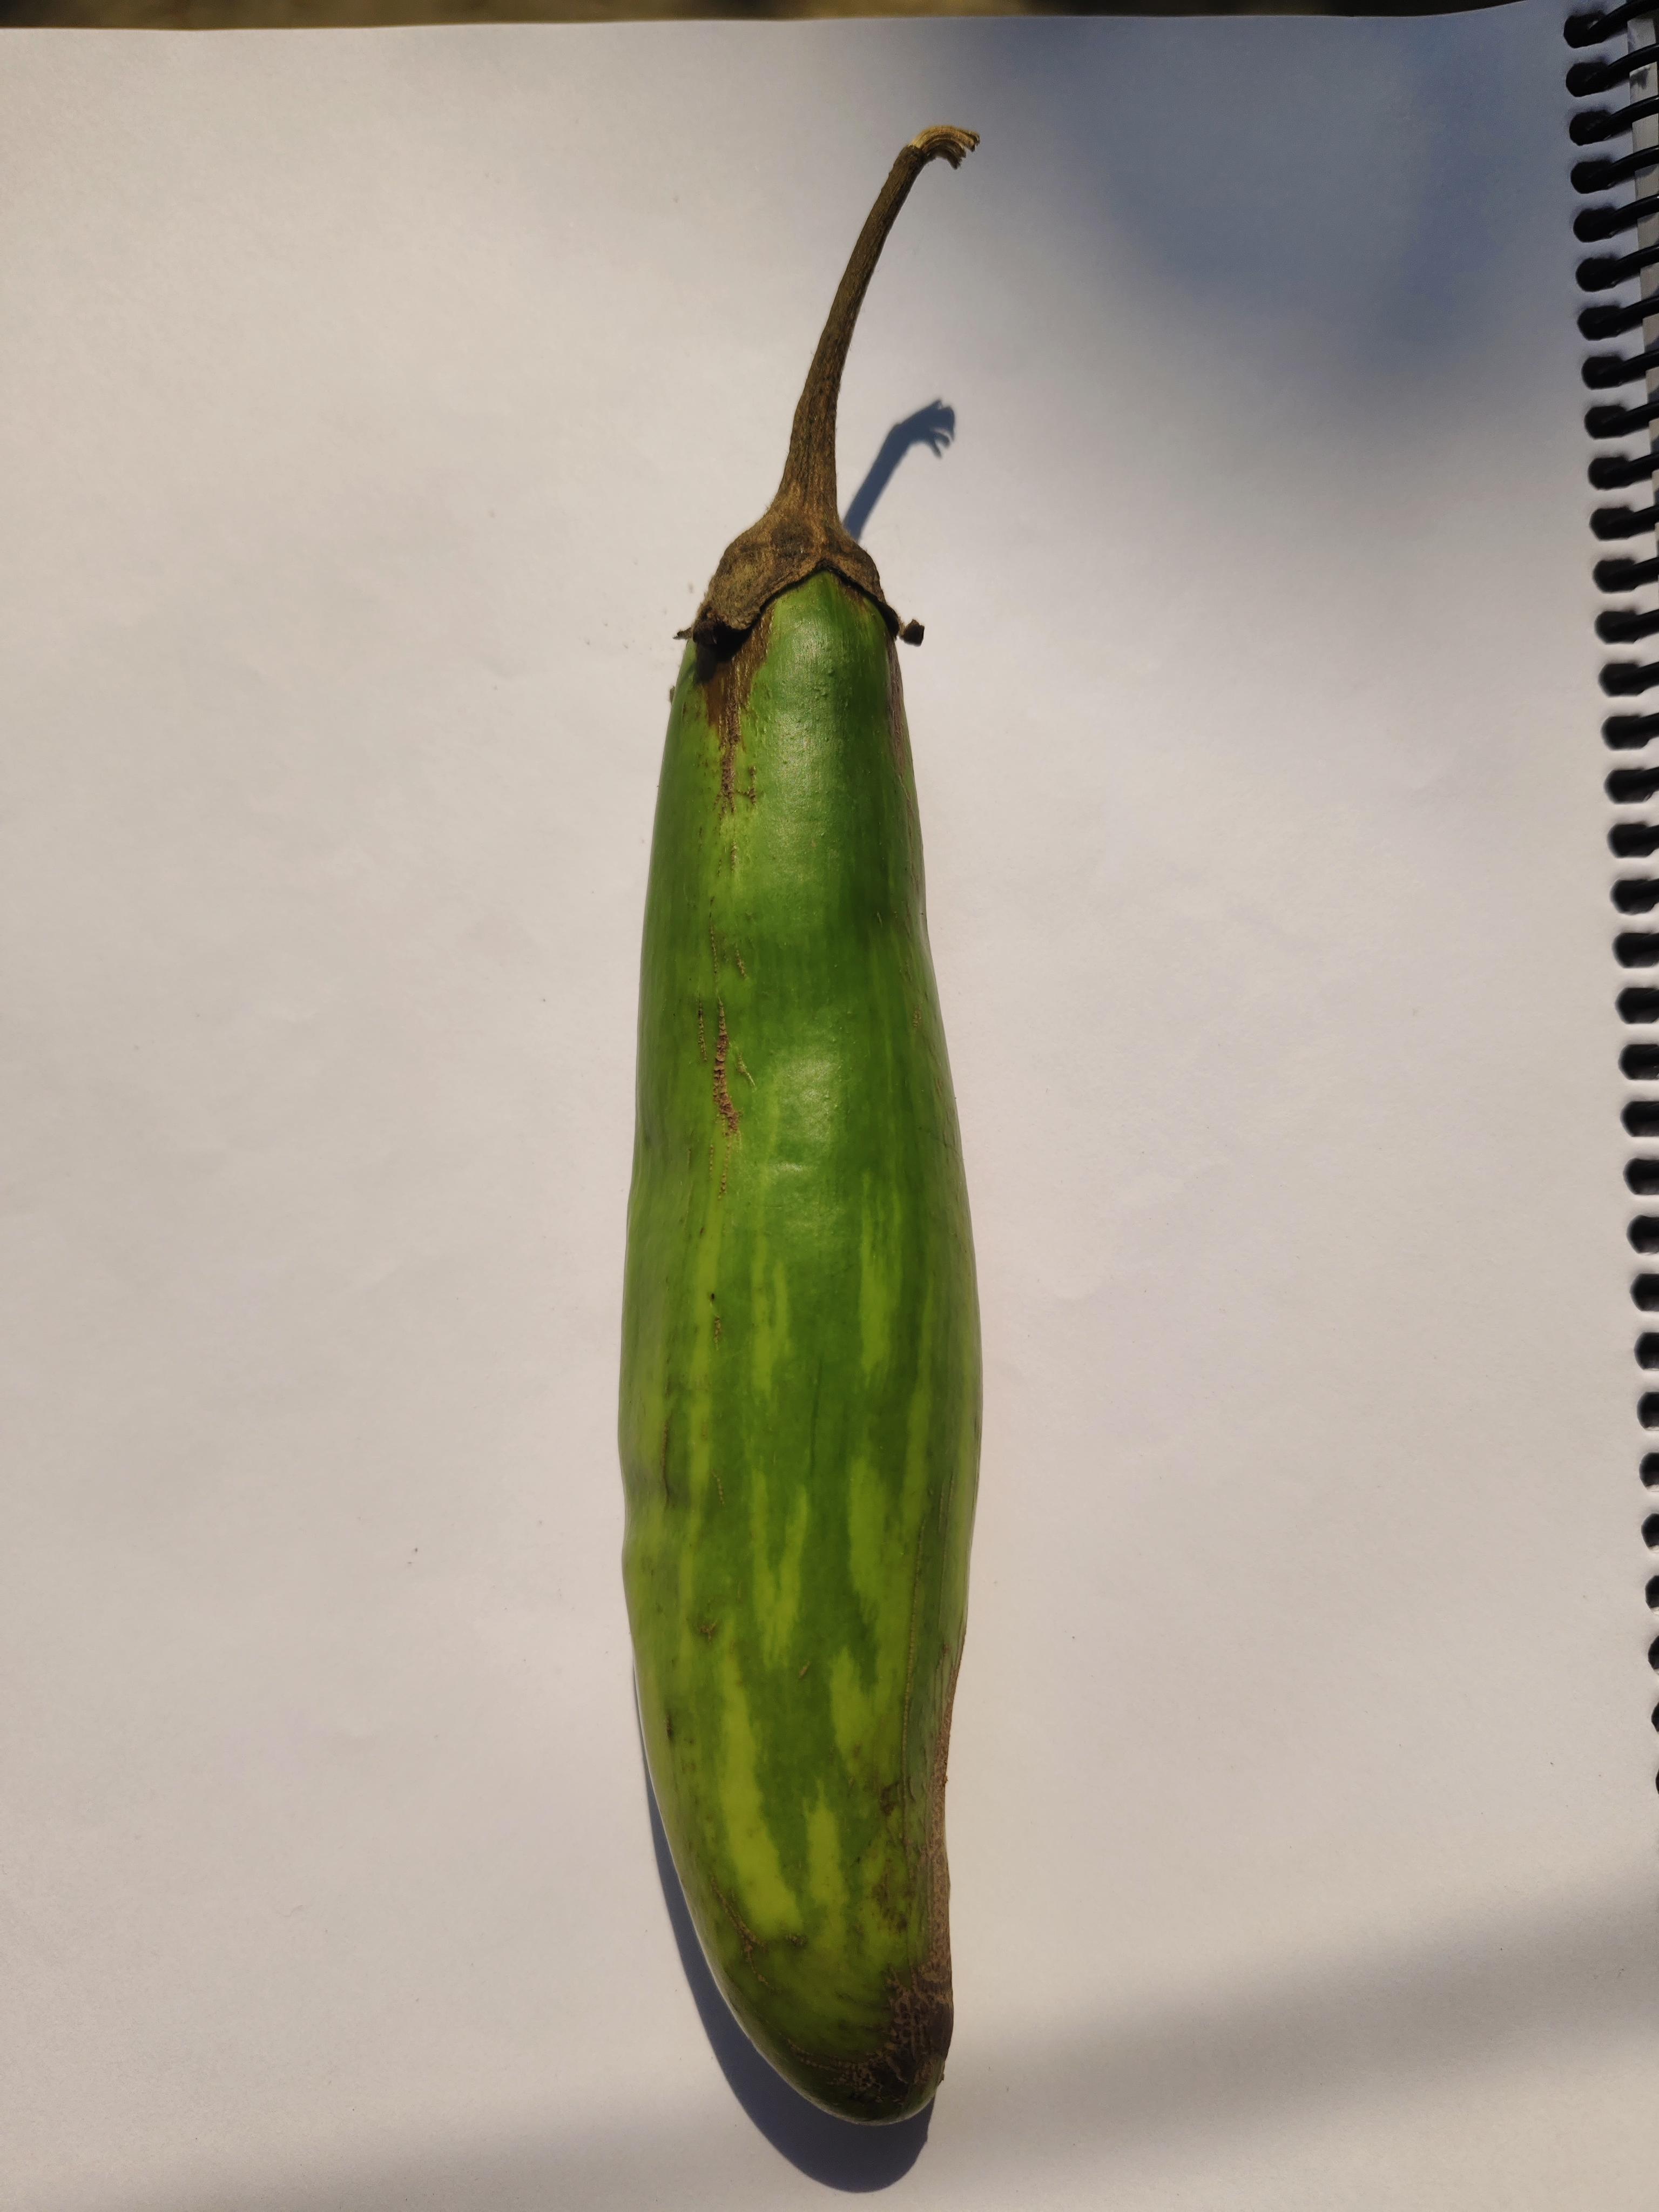
Label: Brinjal